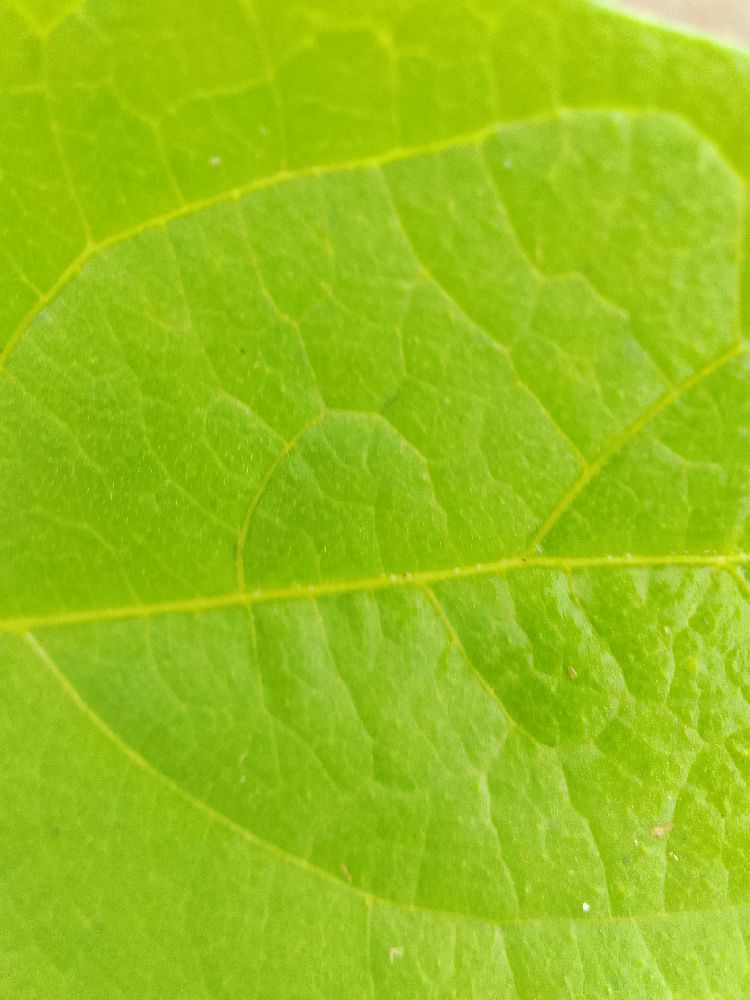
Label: healthy